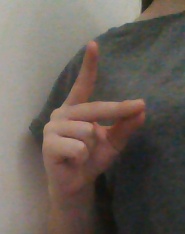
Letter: ta